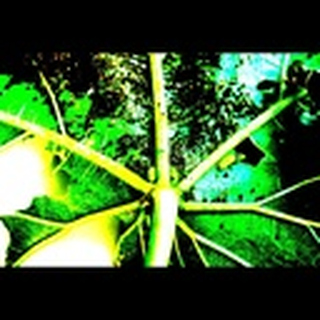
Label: cotton_aphids